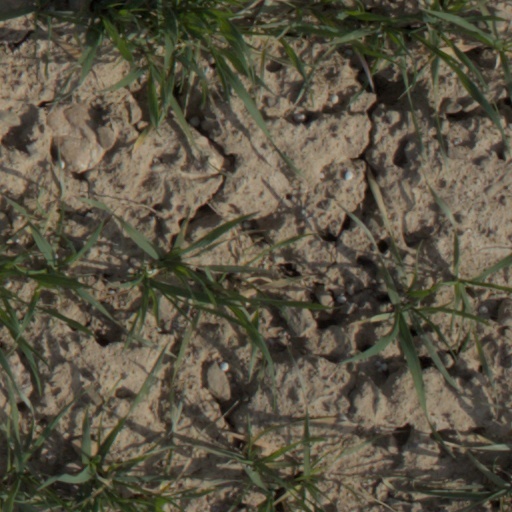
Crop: wheat